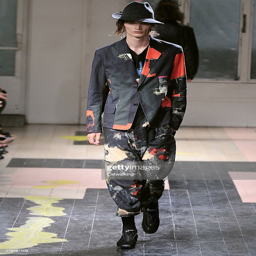
a model walks the runway at the fashion show during paris menswear fashion week .